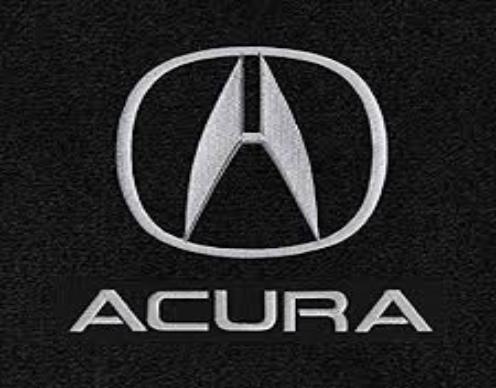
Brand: akurra
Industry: Transportation